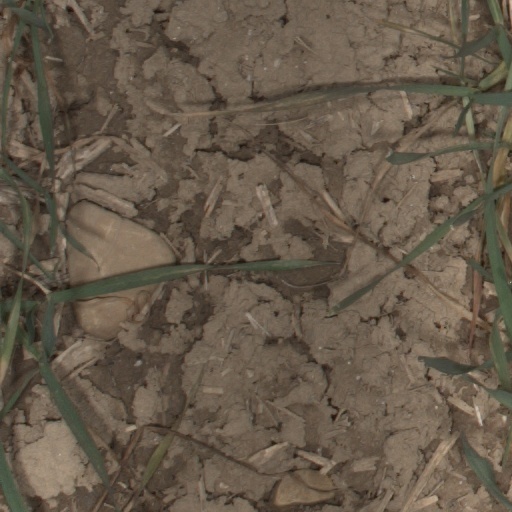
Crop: wheat